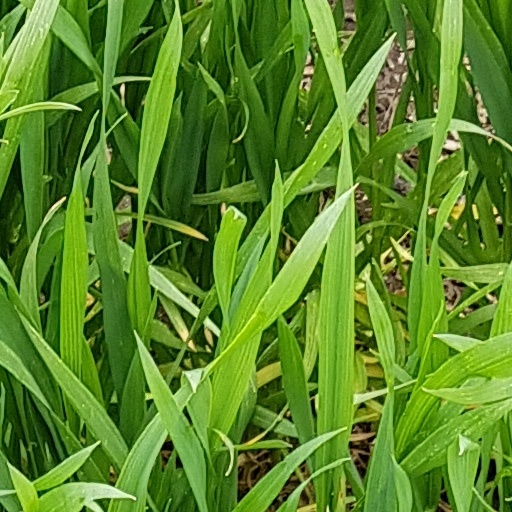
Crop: wheat